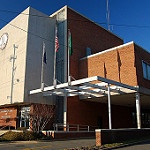
Scene: Outdoor